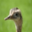
Label: bird